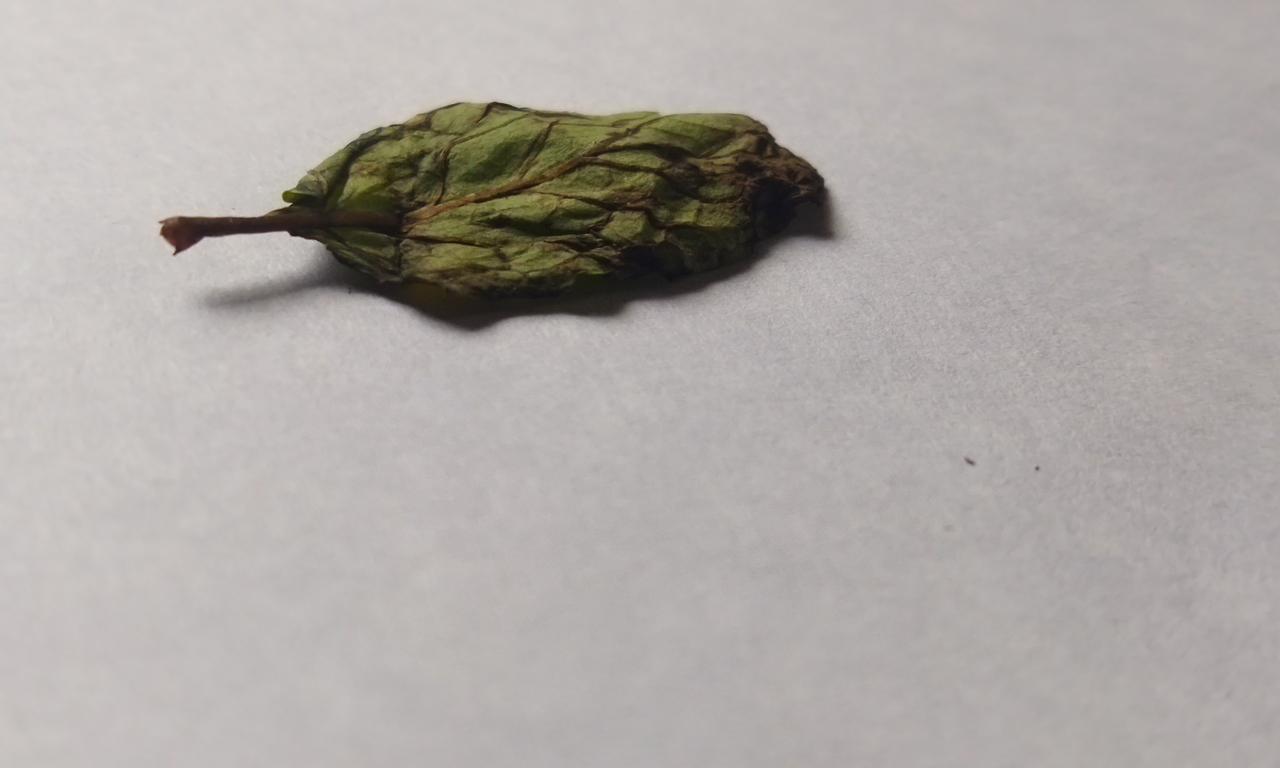
Label: Spoiled